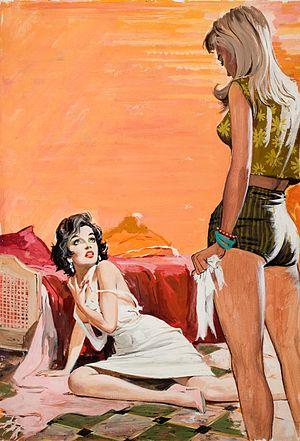
""By Love Depraved"" par Darcy (Ernest Chiriaka / Ernest Chiriacka), 1961. Couverture de ""By Love Depraved"" par Arthur Adlon (Keith Ayling)."
Ernest Chiriaka, surnommé Darcy, né Anastassios Kyriakakos le 11 mai 1913, à New York et décédé le 27 avril 2010, est un peintre et illustrateur américain.